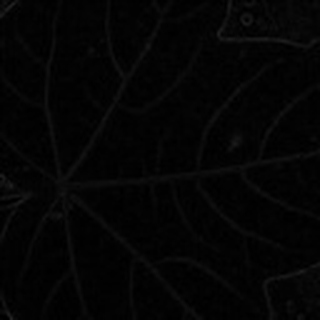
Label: healthy_cotton